Wenceslao Benitez Inglott

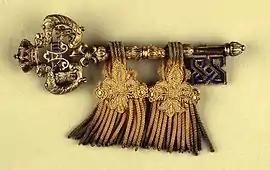
Benítez-Inglott's badge as a Gentleman of the Royal Bedchamber (1931).

An institute of secondary education in San Fernando is named after him and so are three streets: in his hometown, in San Fernando, and in Arinaga (Gran Canaria).